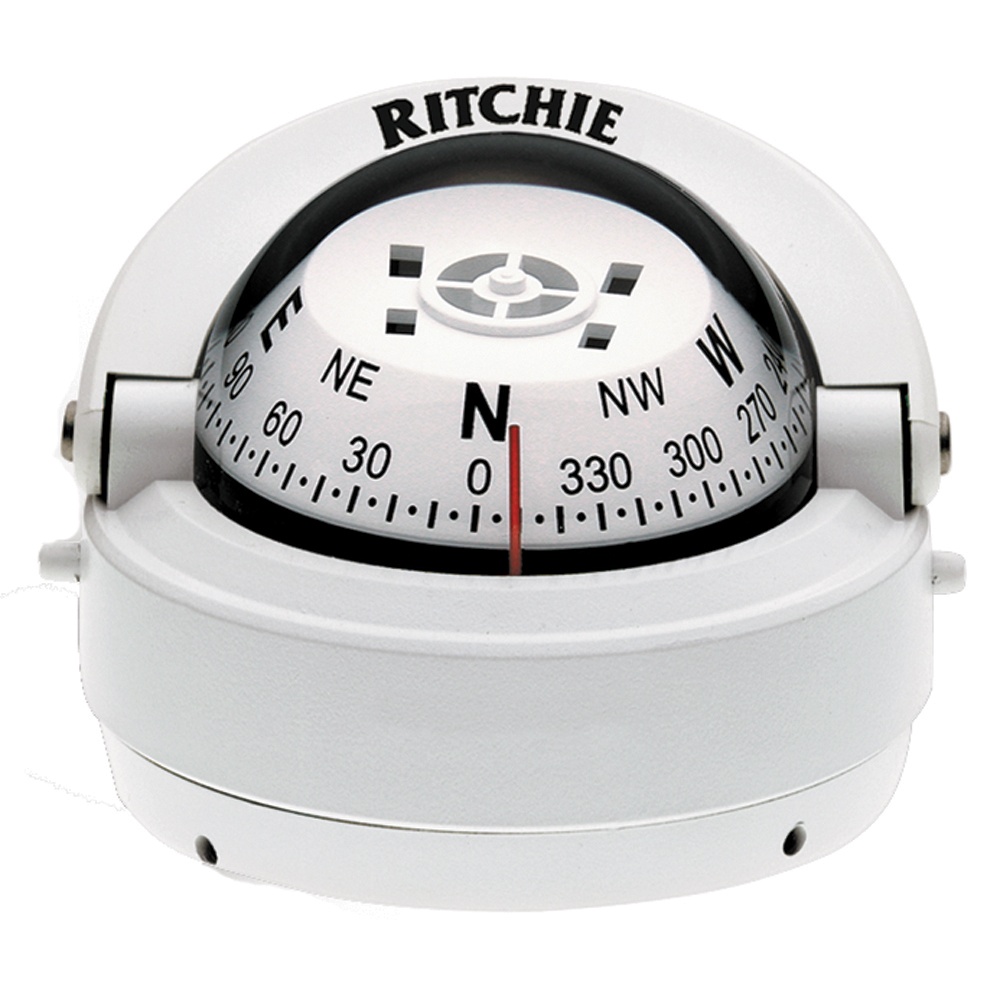
Ritchie S-53W Explorer Compass - Surface Mount - White [S-53W]
Explorer Compass Features: 2 3/4″ (70 mm) Easy to Read Direct Reading Dial Compact Low-Profile Design Quick Push-Button Removal of Compass Module for Storage and Security Choice of Colors Internal Green Night Illumination Built-in Compensators to Easily Adjust for Deviation Scientifically Matched Sapphire Jewel & Hardened Steel Pivot Dial Movement Powerful DirectiveForce Magnets for Fast Heading Lock-on Movable Sun Shield High Temperature Composite Construction for Extended Operating Range 100% Repairable Exclusive 5-Year Ritchie Warranty Approx. Shipping Weight: 1 lb. (454g) Notes: Comes standard with 12 volt lighting. 6 & 24 volt lighting options are available. Some custom built OEM models may have different lighting. Specifications: Read: Front Mounting Style: Surface Lubber Lines: Yes Backlight: Yes Box Dimensions: 4"H x 6"W x 9"L WT: 0.7 lbs UPC: 010342160508 Quick Guide (pdf) Owner's Manual (pdf)
Brand: Ritchie
Category: Hardware > Tools > Measuring Tools & Sensors > Knife Guides > Angle Guides